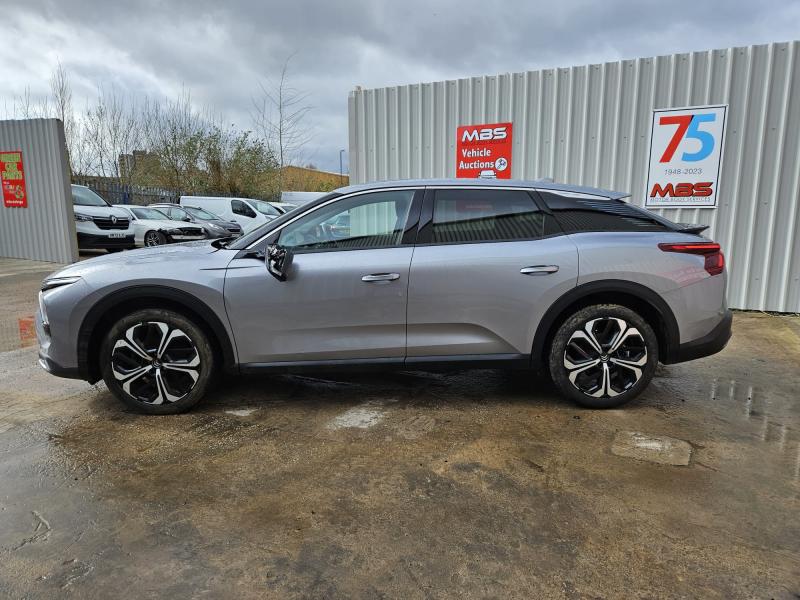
Aucun dommage détecté.
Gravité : aucun